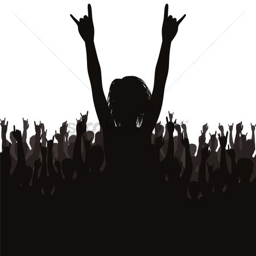
crowded : crowd at a concert